Christine Rayner

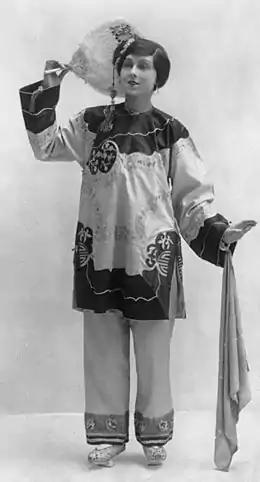
Christine Rayner in 1913

Christine Rayner (born 21 October 1888 — 26 September 1973) was a British actress of the silent era.